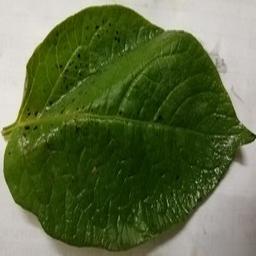
Etiqueta: Tizon_Temprano